Peninsular Railway (California)

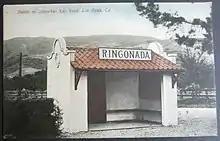
Postcard view of the Rinconada stop in Los Gatos

The Peninsular Railway tracks serviced many other towns with regional hourly service including Los Altos, Cupertino, Saratoga, Los Gatos, and Campbell. The main tracks operating electric service were on Stevens Creek Road (now Stevens Creek Boulevard), Saratoga Road from Meridian corners (today Saratoga and Stevens Creek) to downtown Saratoga, the Mayfield cut-off from Mayfield to Congress Junction (along today's Foothill Expressway and California State Route 85), and a route looping through Willow Glen, Campbell, Los Gatos, and Saratoga with a winding path on various county roads. Stops typically had a shelter, as indicated by various historical photos.